Alumni association

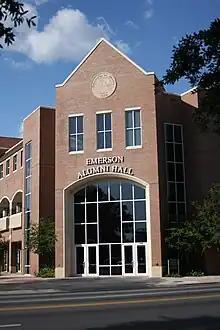
University of Florida Emerson Alumni Hall

An alumni association or alumnae association is an association of graduates or, more broadly, of former students (alumni). In the United Kingdom and the United States, alumni of universities, colleges, schools (especially independent schools), fraternities, and sororities often form groups with alumni from the same organization. These associations often organize social events, publish newsletters or magazines, and raise funds for the organization. Many provide a variety of benefits and services that help alumni maintain connections to their educational institution and fellow graduates. In the US, most associations do not require their members to be alumni of the relevant university to enjoy membership and privileges.